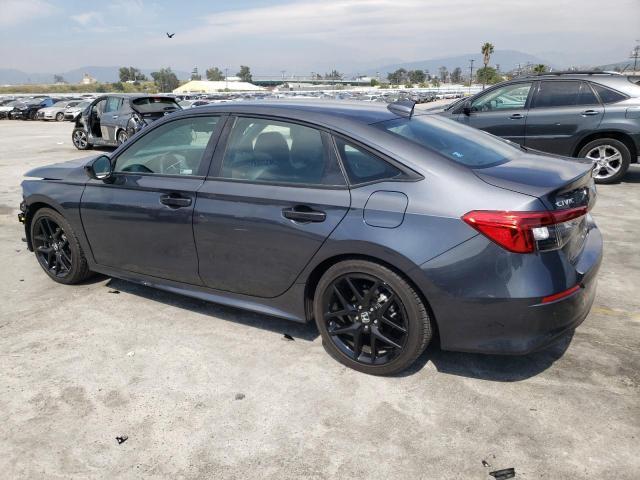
Aucun dommage détecté.
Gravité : aucun